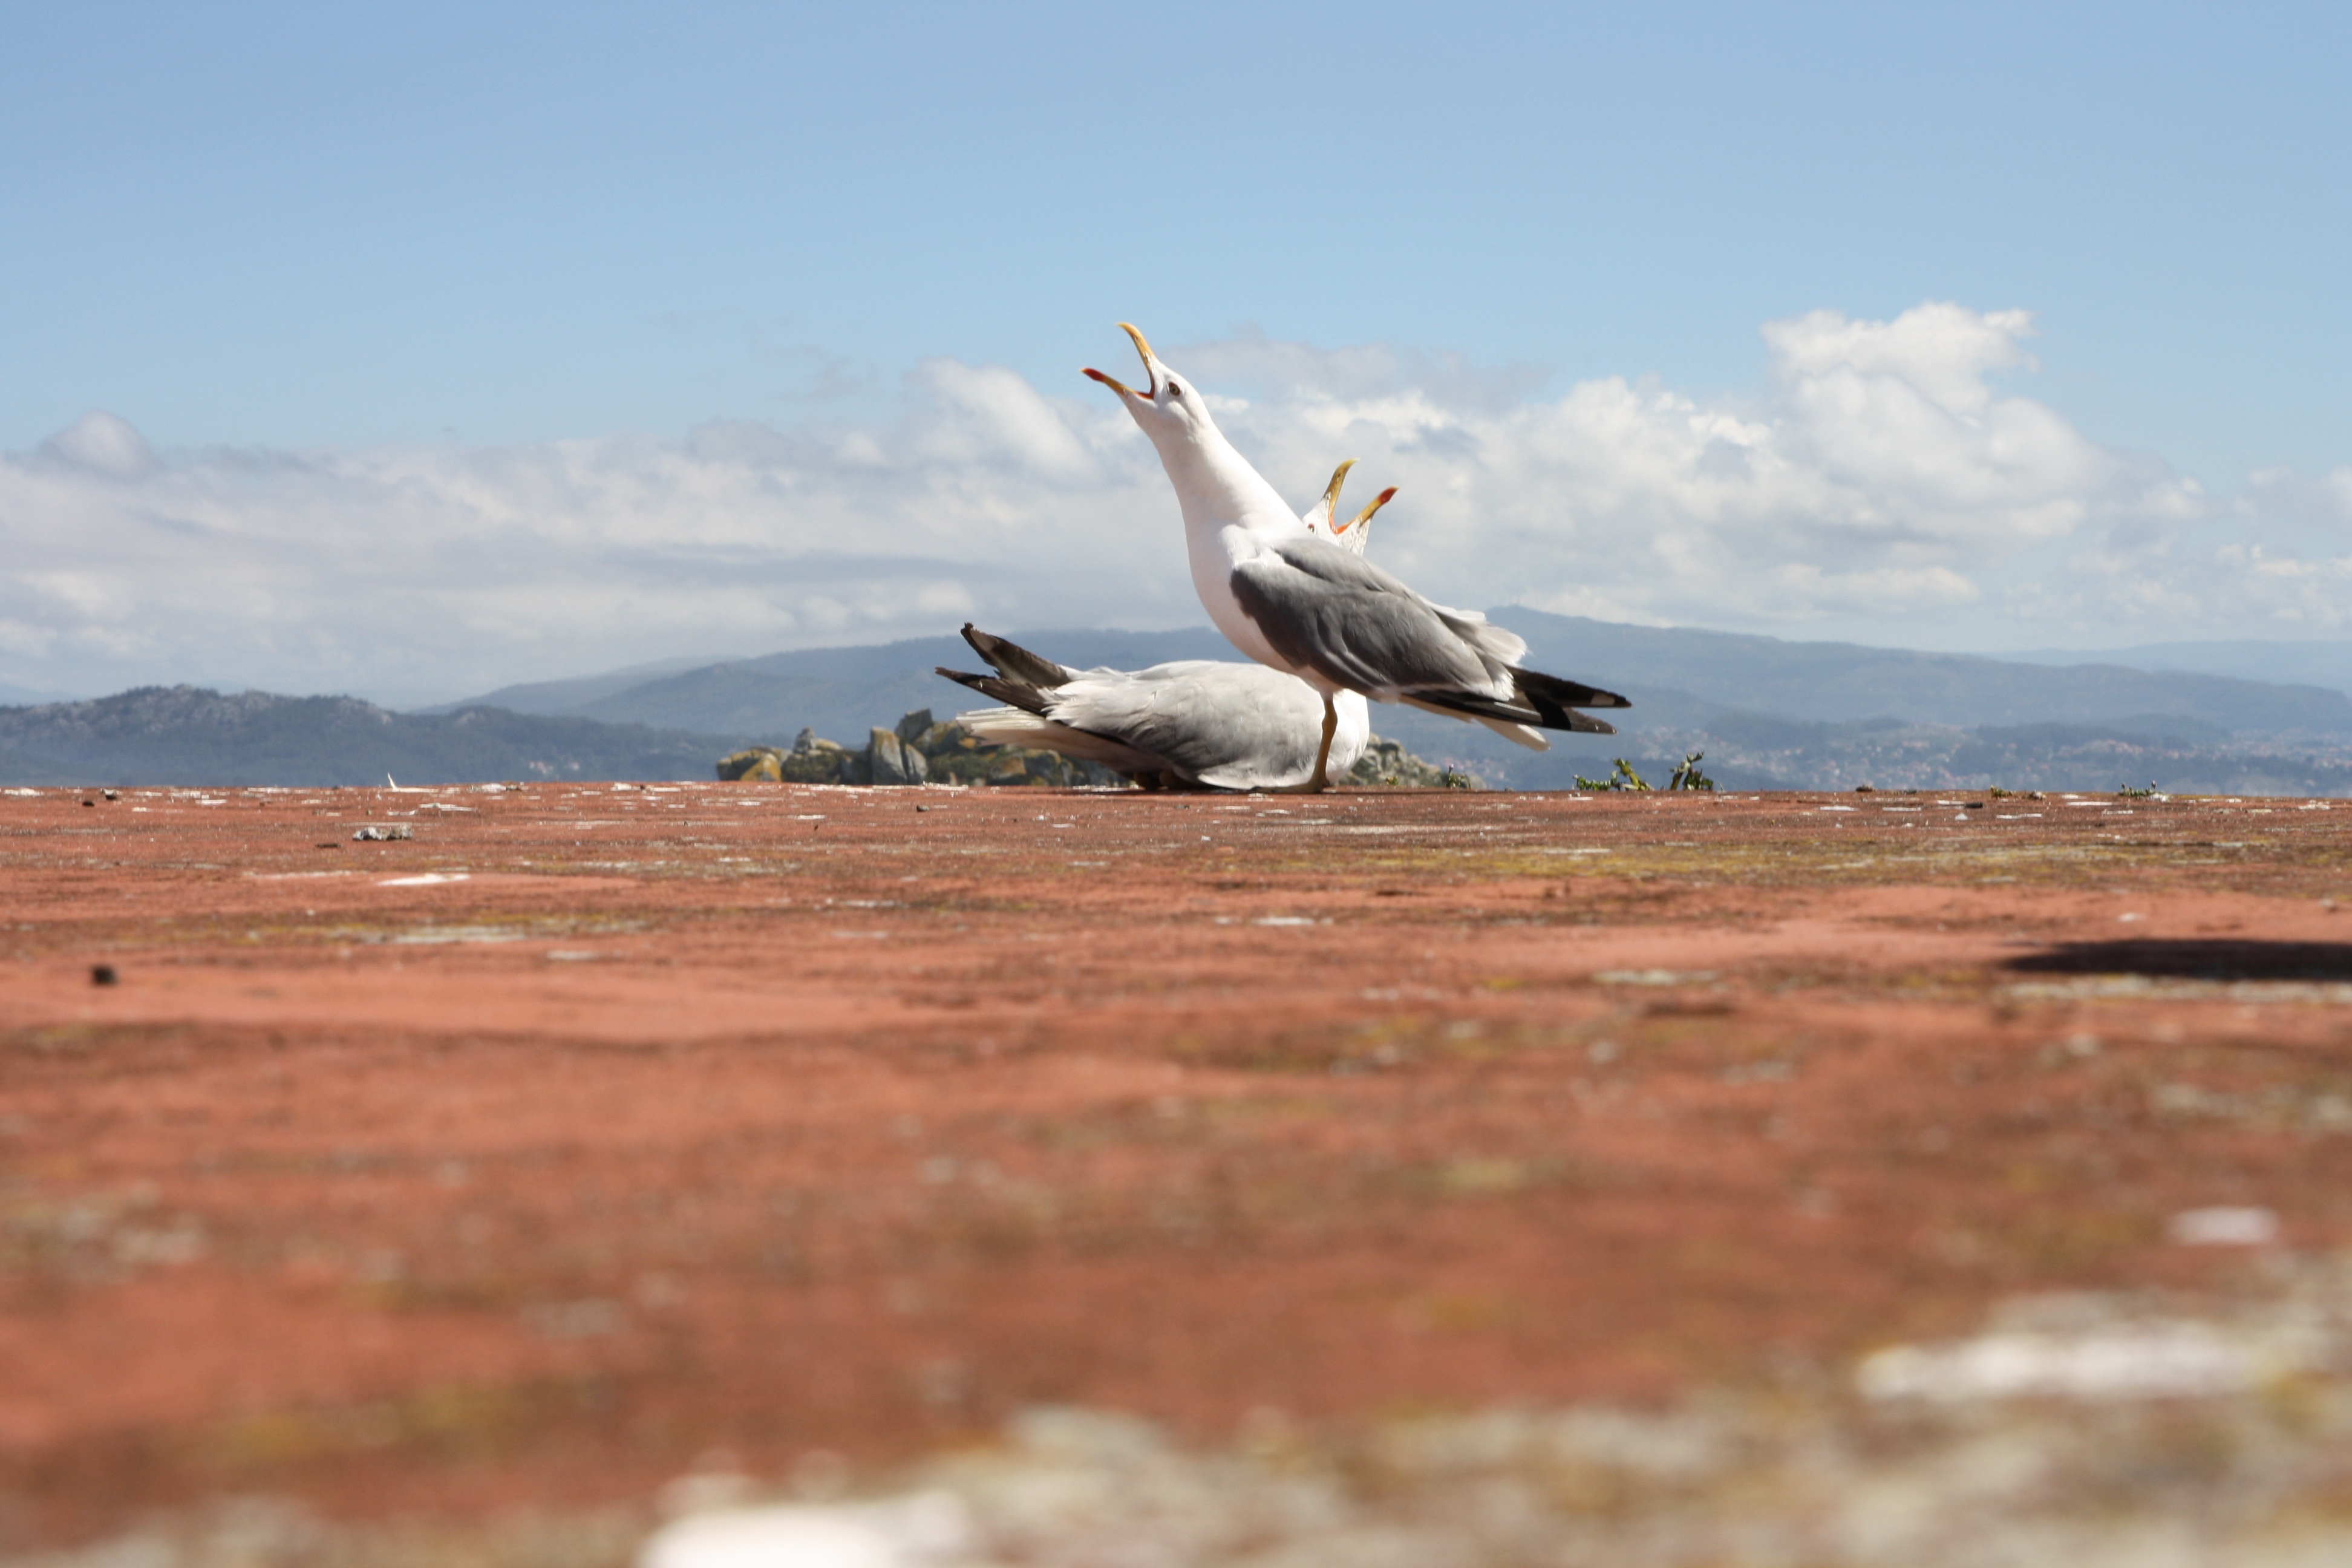
sea, bird, wing, sky, seabird, airplane, aircraft, vehicle, flight, cry, seagulls, mount, scream, atmosphere of earth